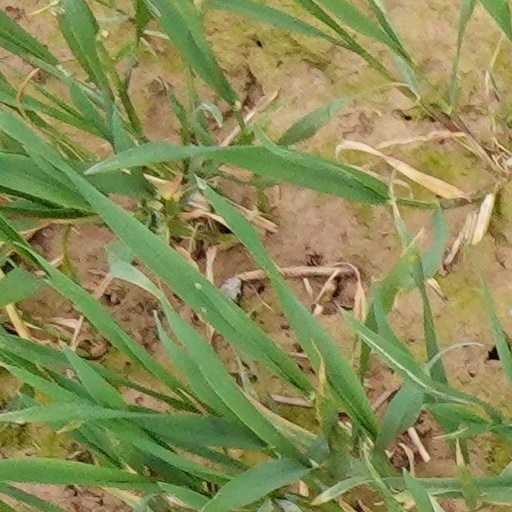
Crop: wheat